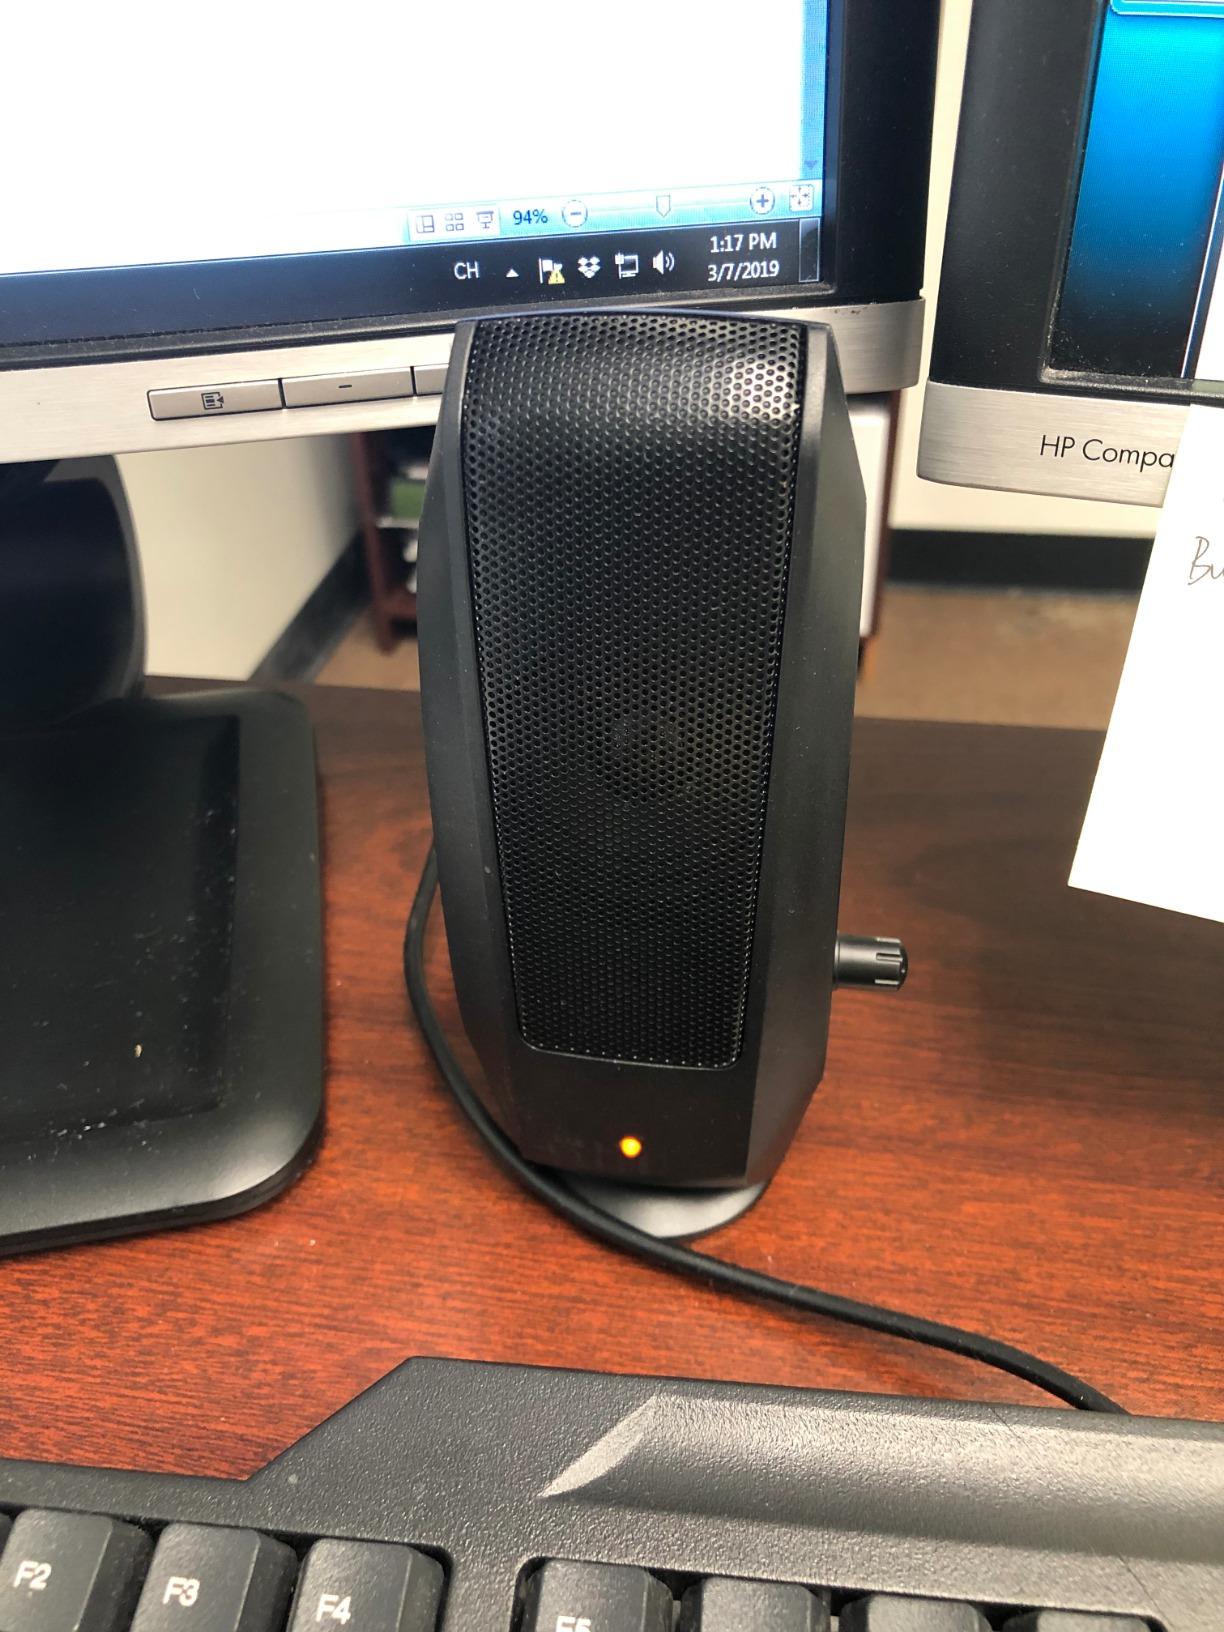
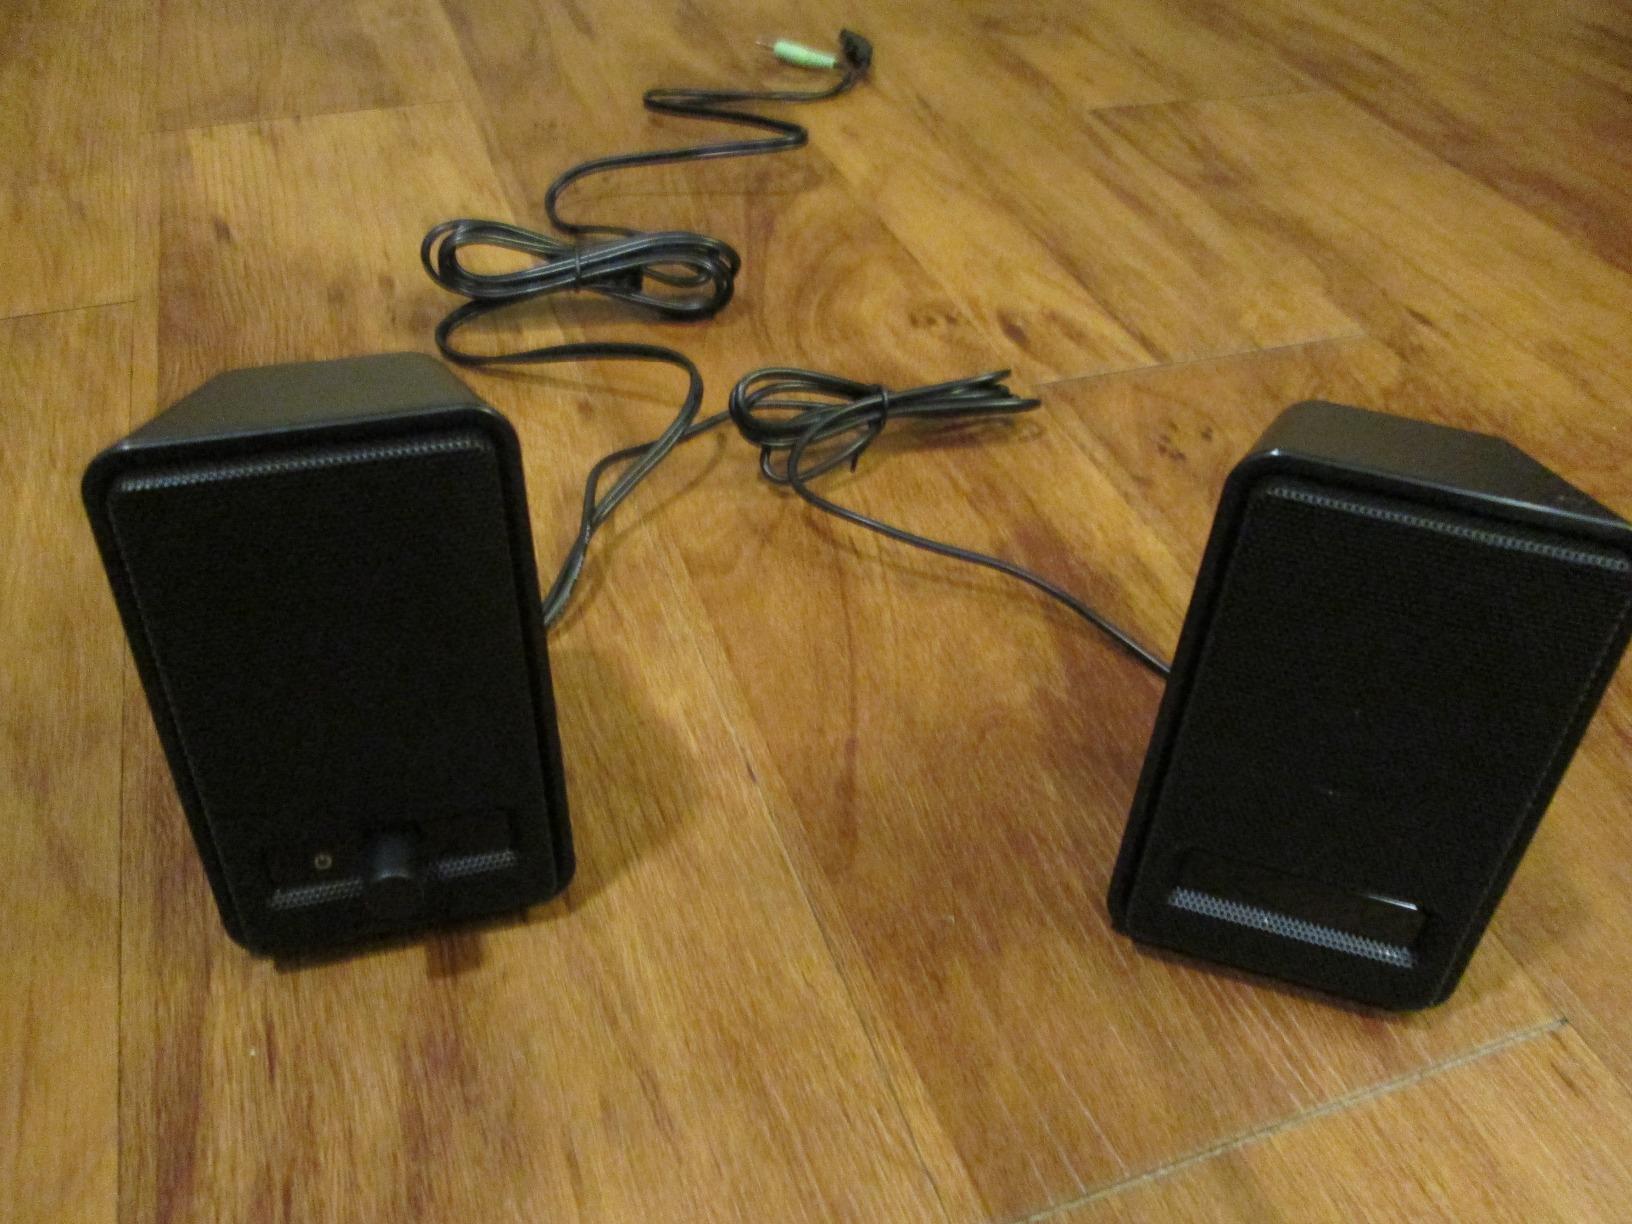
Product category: speaker
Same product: no